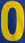
Number: 0